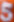
Number: 5